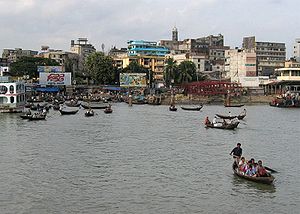
Dhaka
Sadarghat-havnen i Dhaka
Dhaka er Bangladesh' hovedstad med 8.906.039 indbyggere. Dhaka metroområde har 16.820.000 indbyggere. Byen ligger ved Buriganga floden og storbyområdet er blandt de tyve folkerigeste i verden.